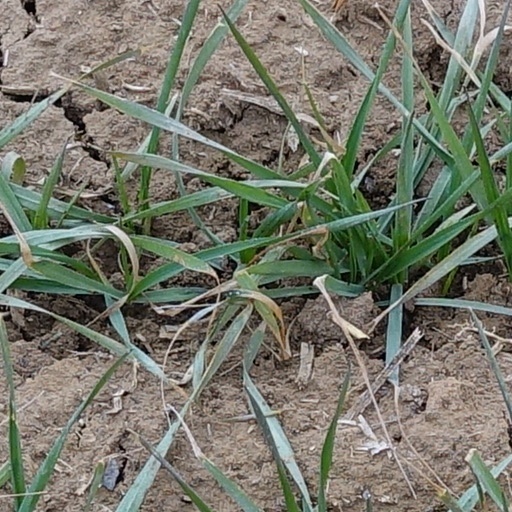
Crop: wheat